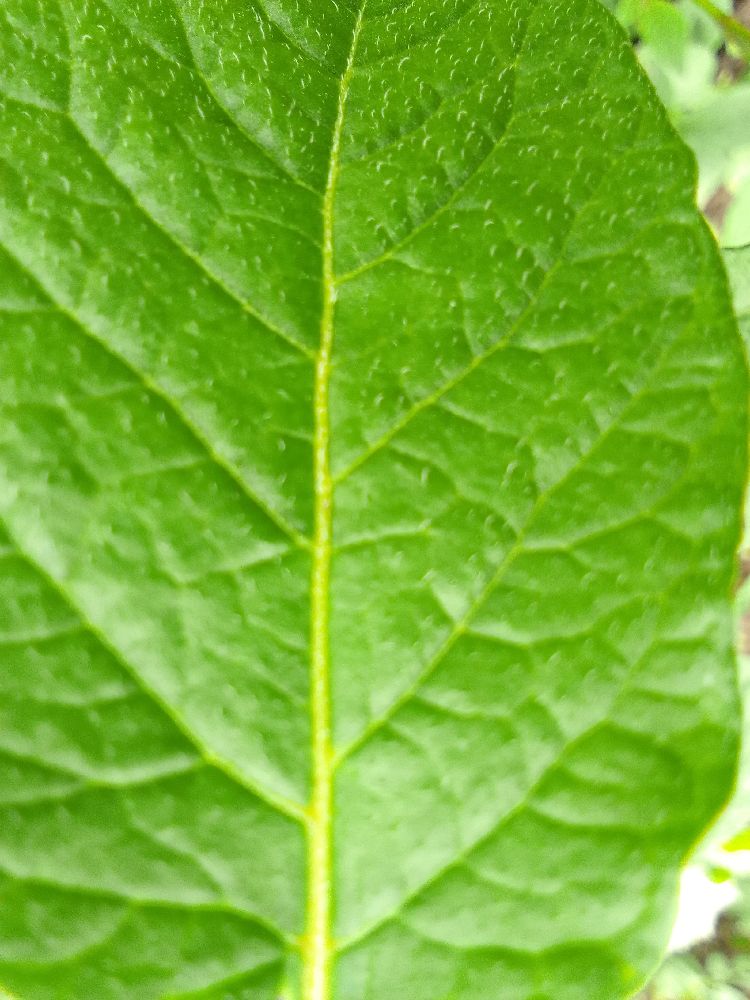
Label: Healthy